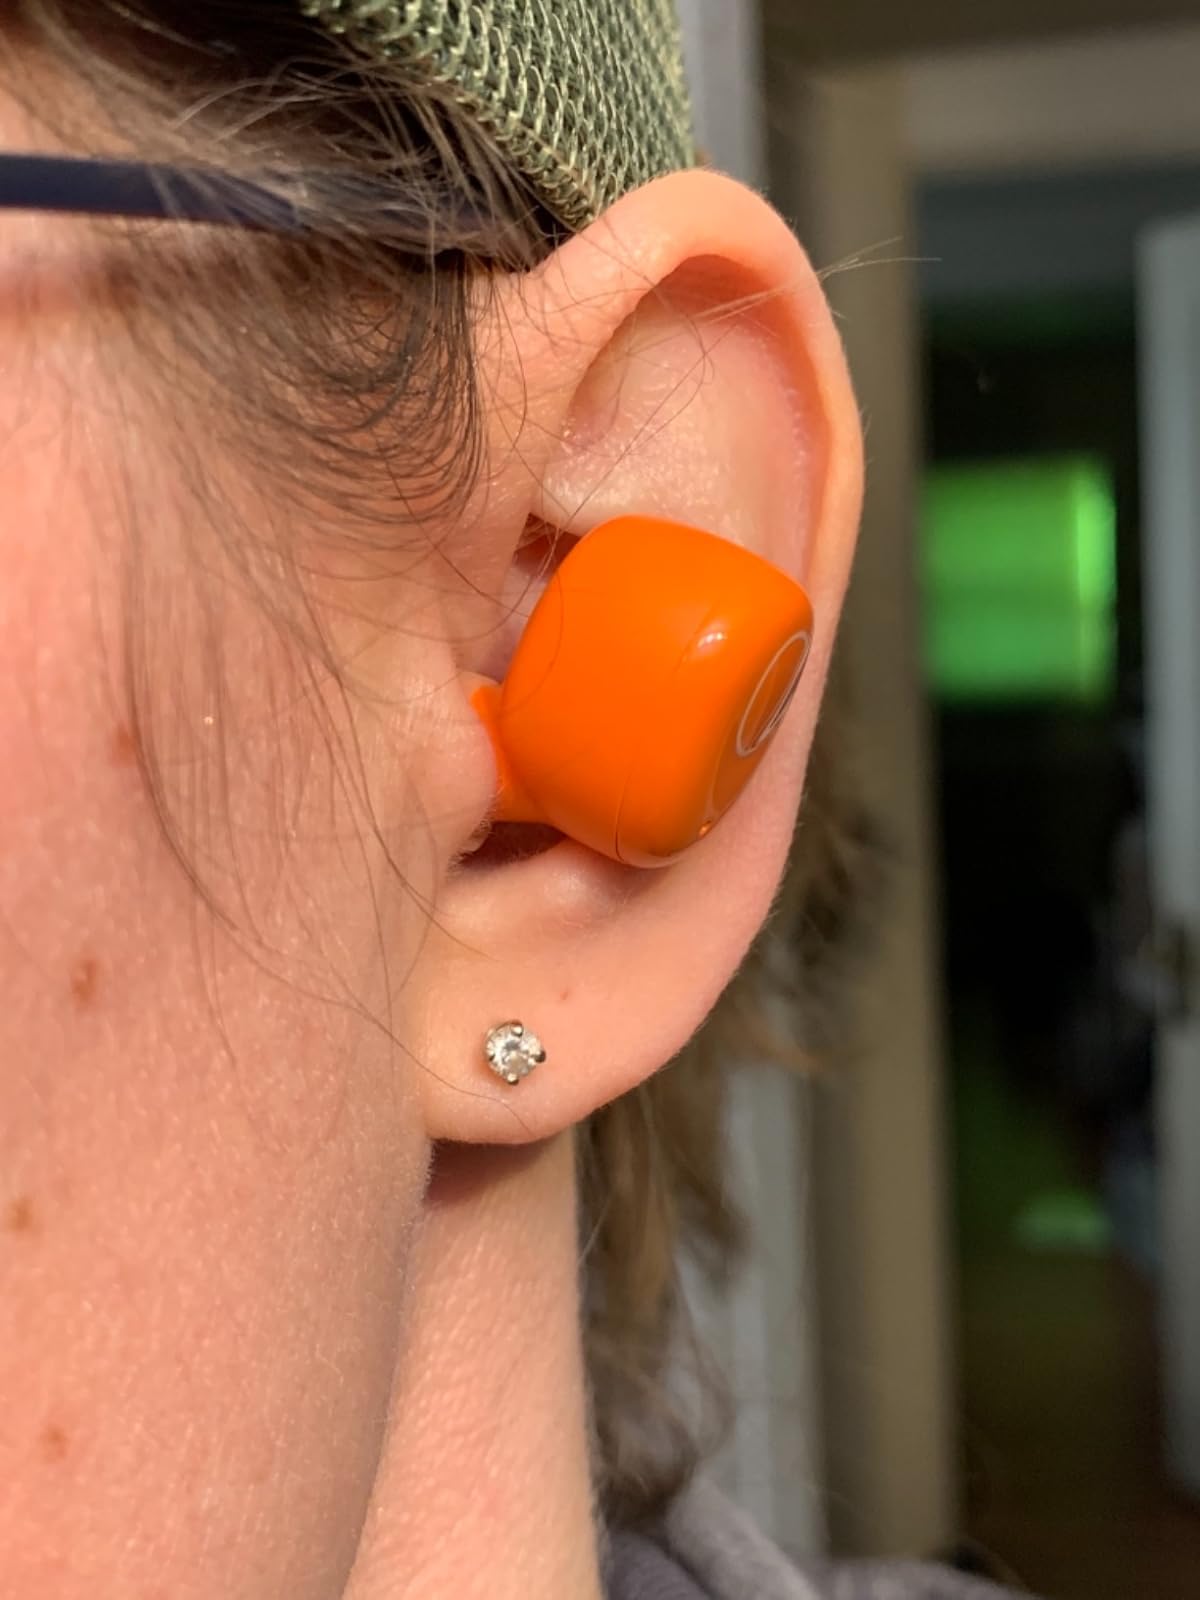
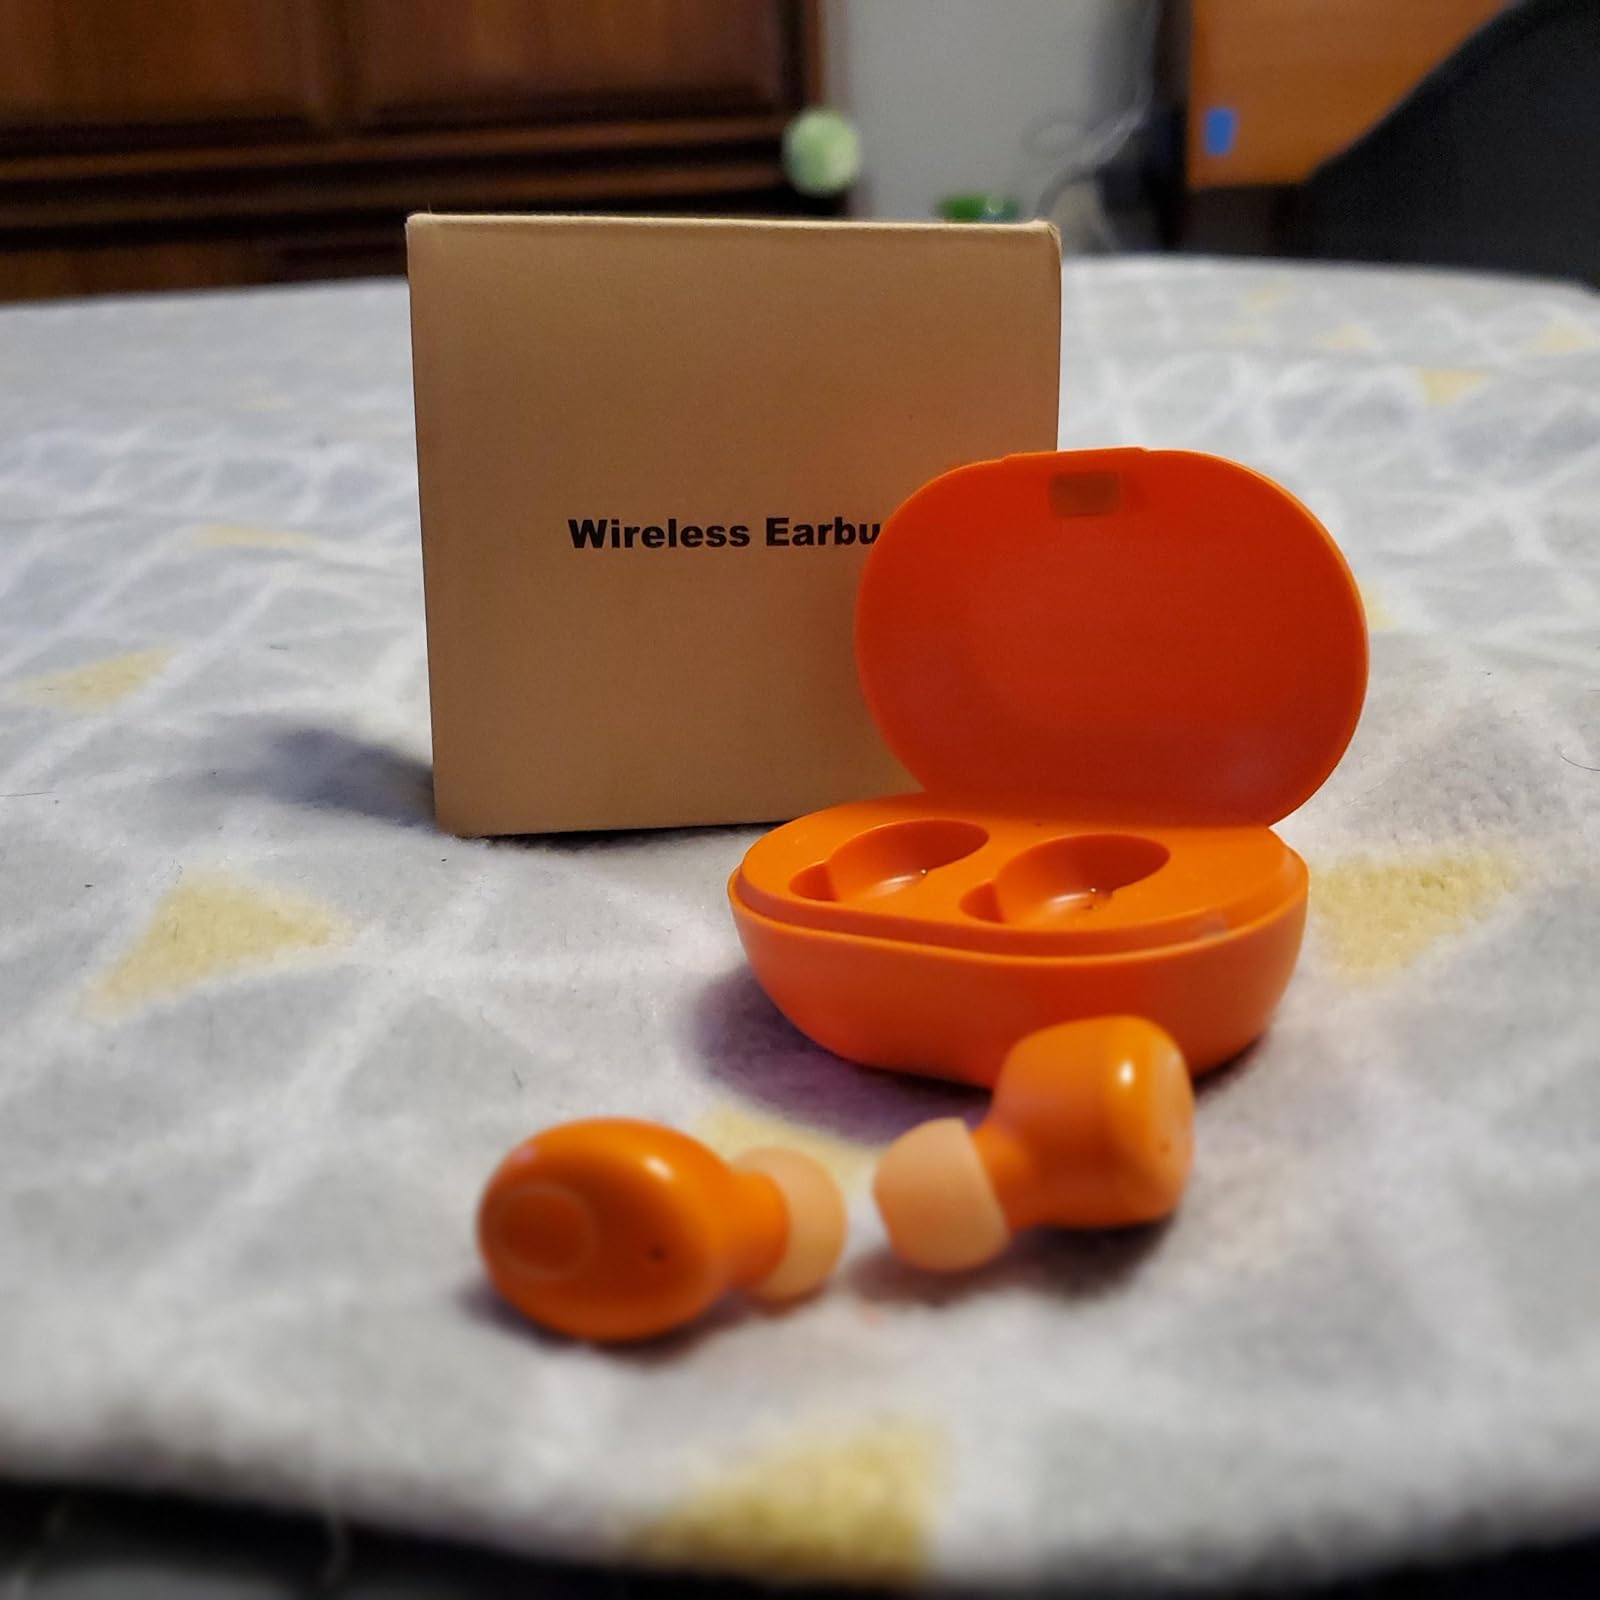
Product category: earbuds
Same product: yes